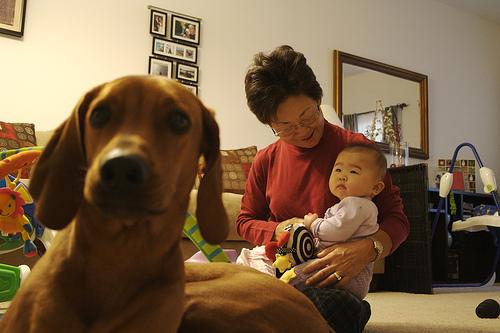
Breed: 207-n000045-redbone